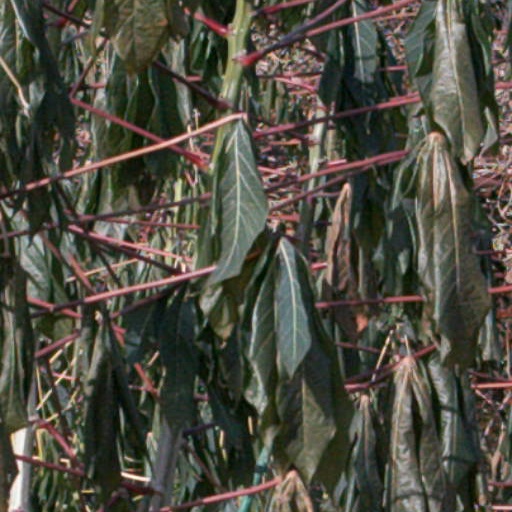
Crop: cassava